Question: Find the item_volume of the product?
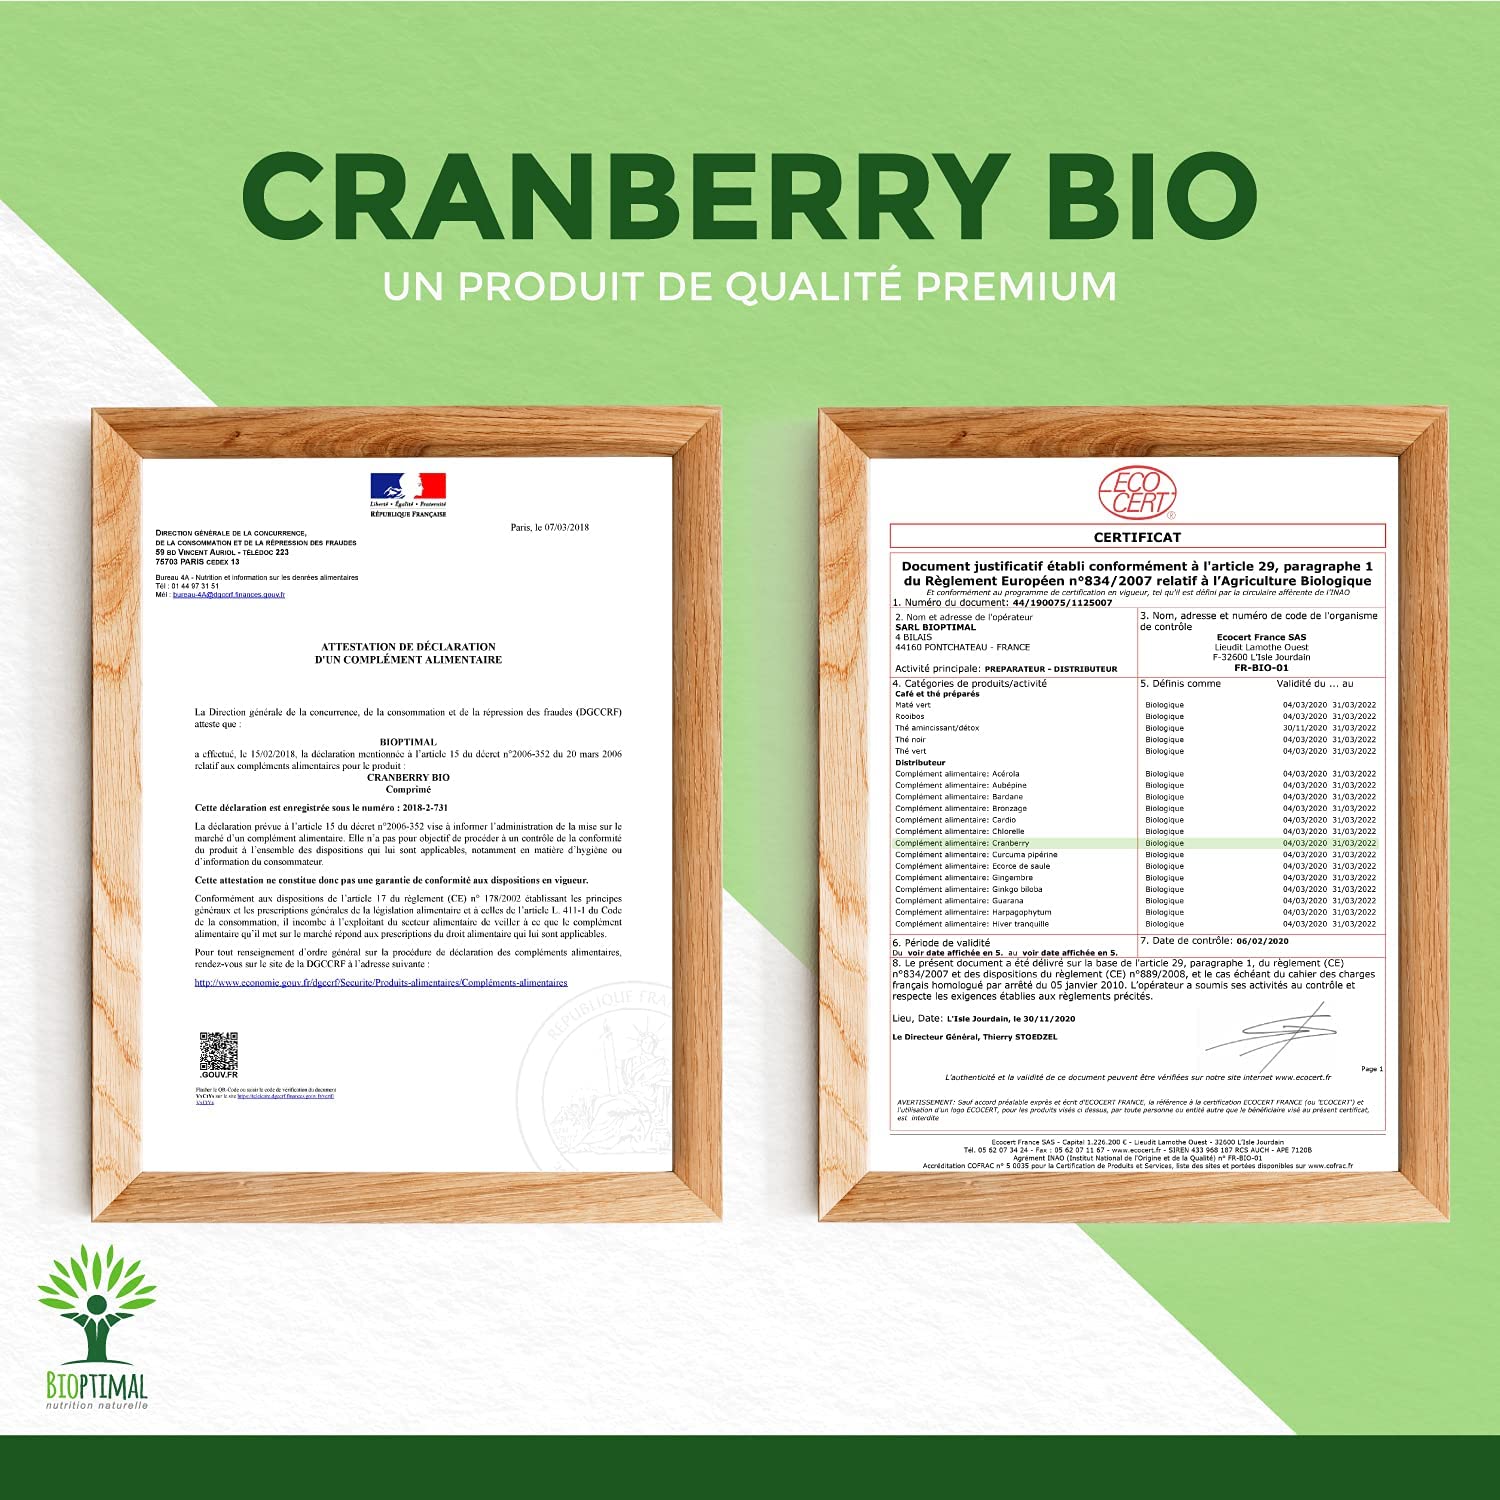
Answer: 29.0 litre